Saw III

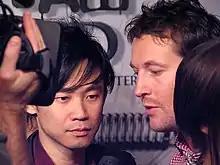
Wan (left) and Whannell (right) returned to write "Saw III" and also served as executive producers.

Bousman said they did not intend to have a twist ending, as distinctly as the previous films, noting that "I think most people will figure it out in the first 15 minutes of the film". Whannell added, "What Darren and I struck for "Saw III" was to have an emotionally impactful ending". As with the previous two films, the ending was only given to the actors who appeared in the final scene at the time it was filmed. At one point the script was stolen from Bousman's chair; however, it was returned before it was leaked online.